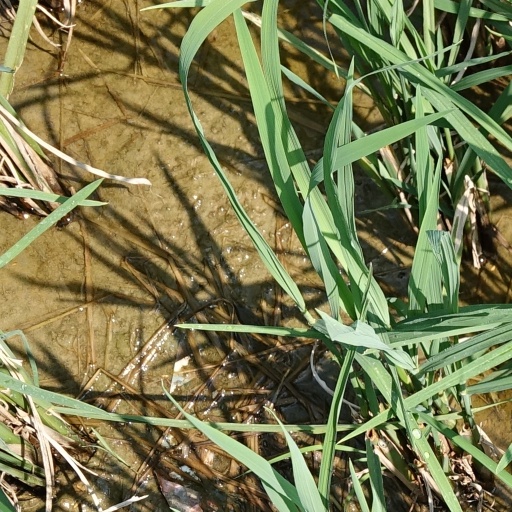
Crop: rice